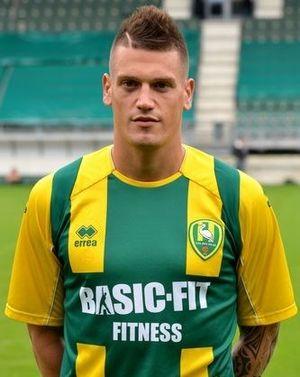
Vito Wormgoor est un footballeur néerlandais, né le 16 octobre 1988 à Leersum aux Pays-Bas. Il joue comme défenseur central au Crew SC de Columbus en MLS.